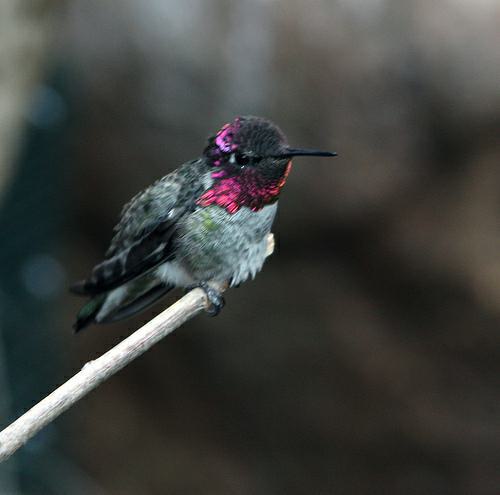
A photo of a anna hummingbird